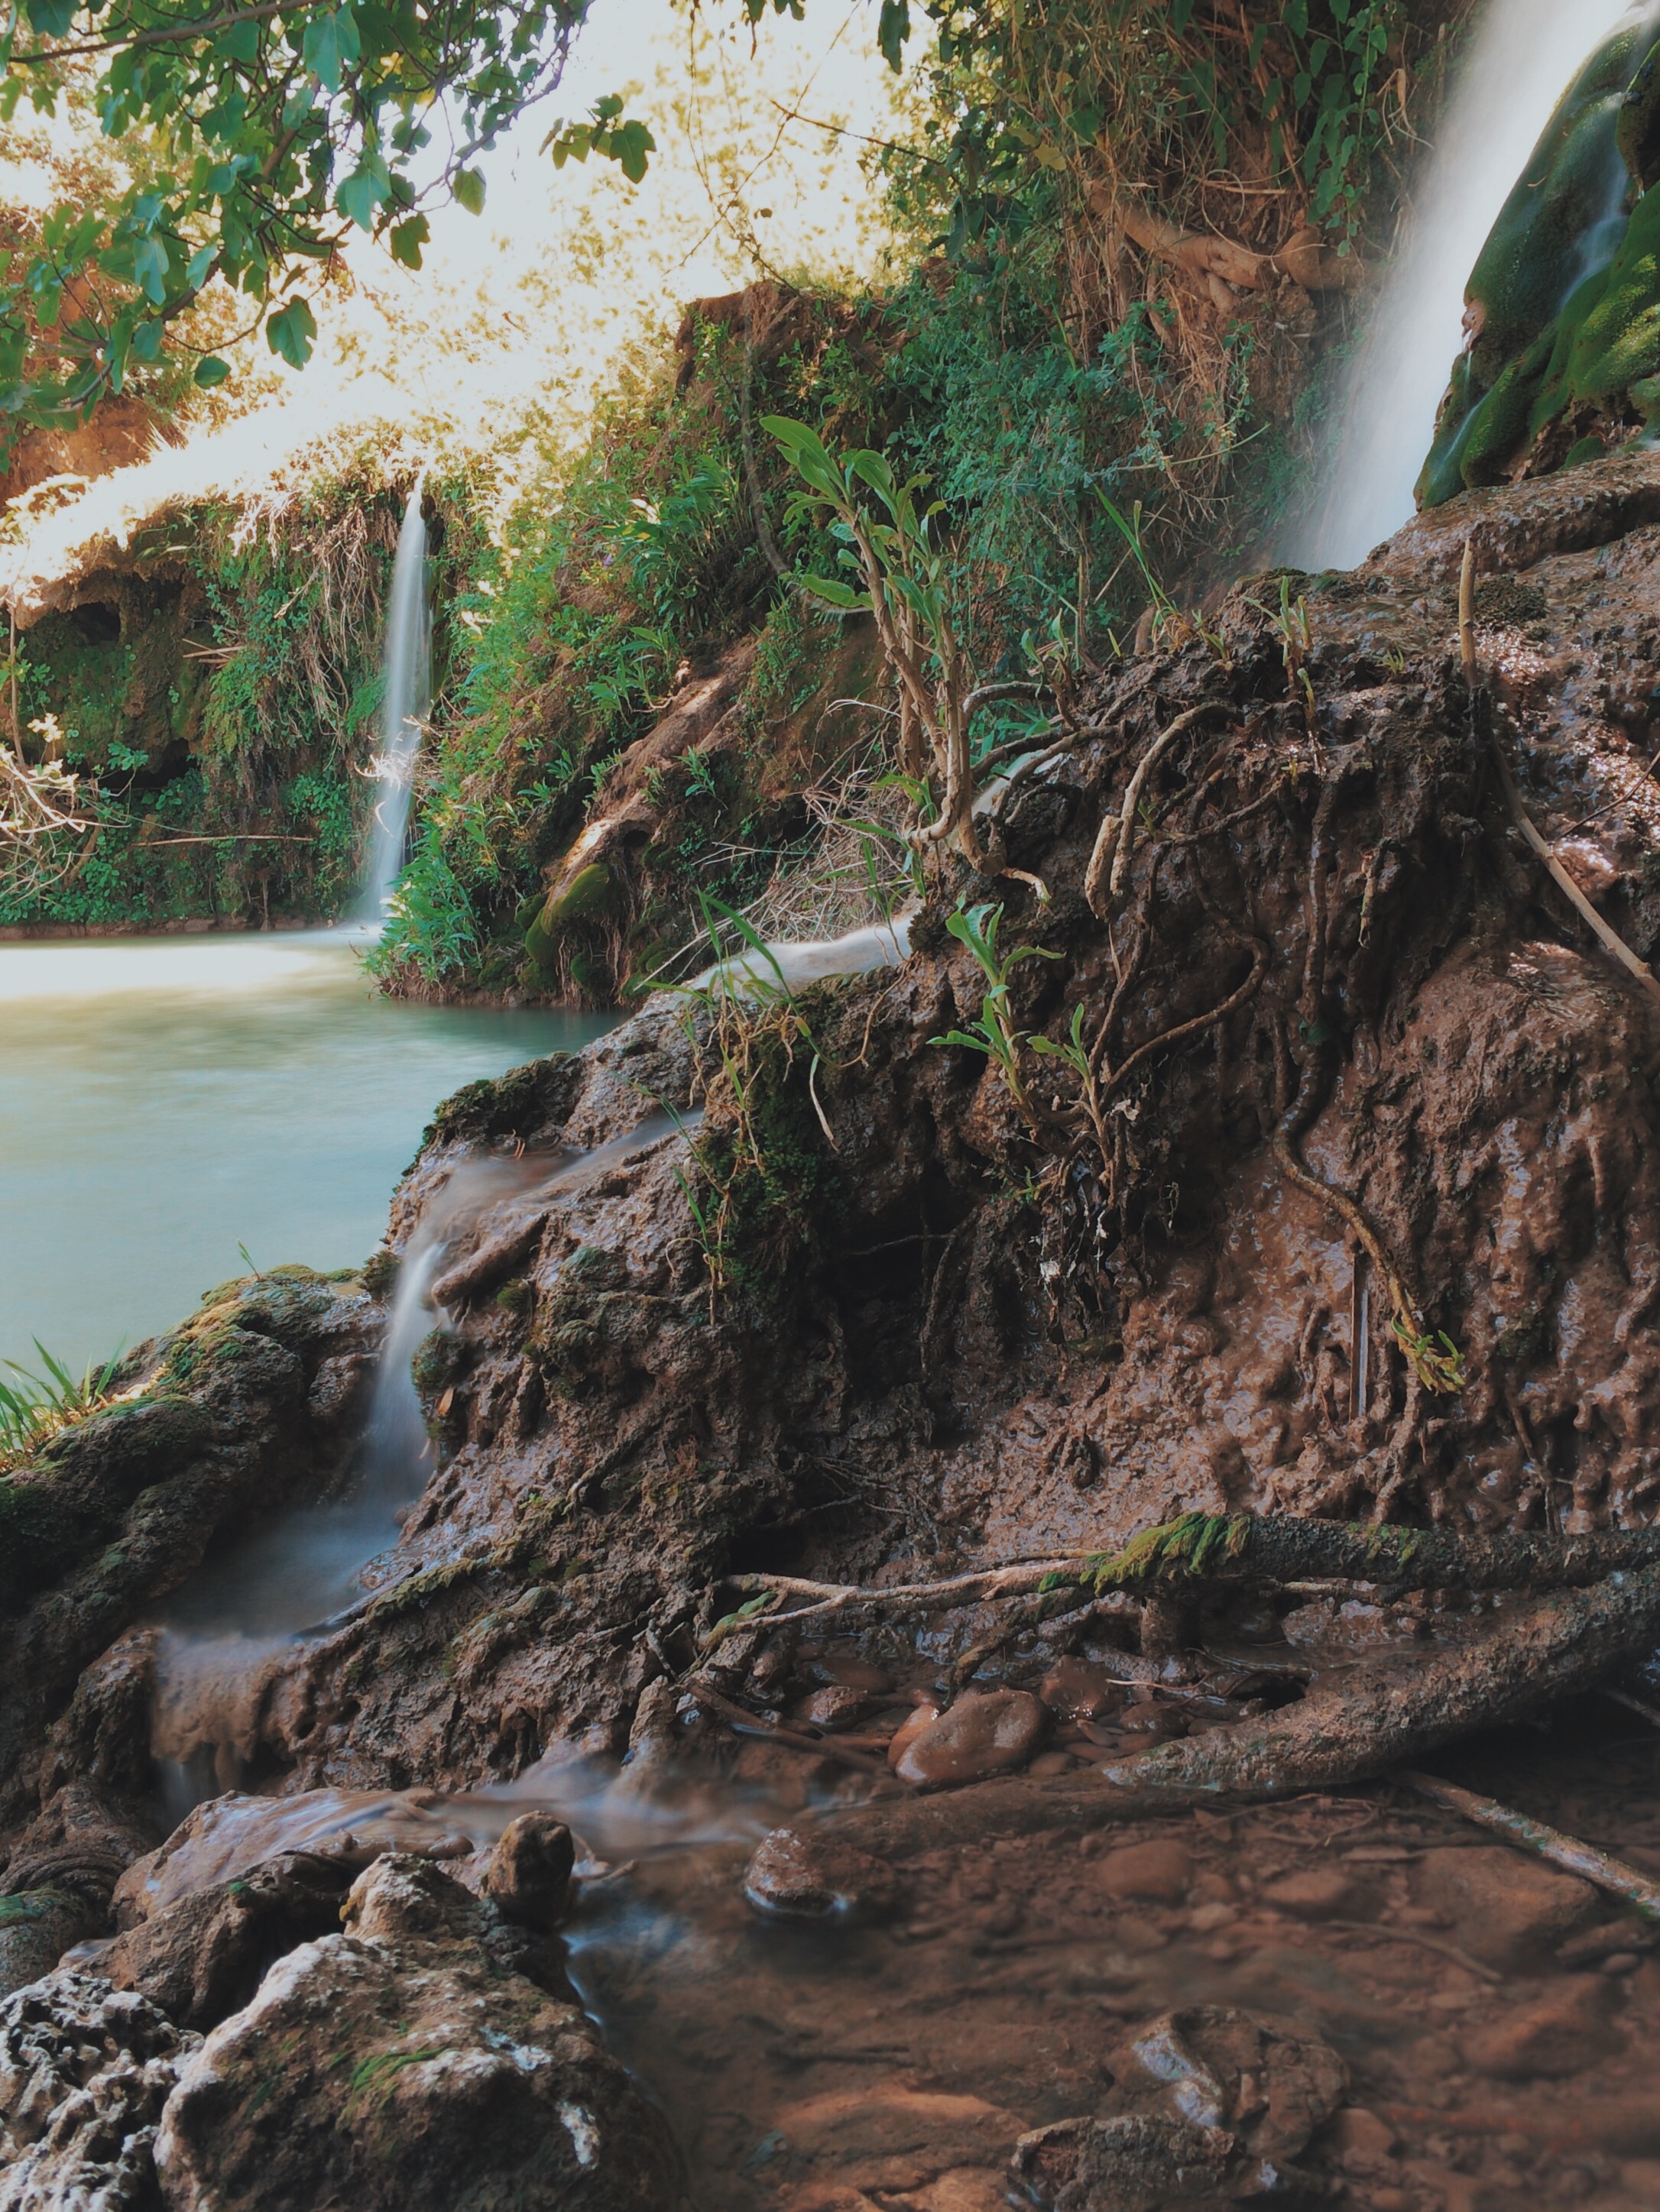
coast, tree, water, nature, forest, rock, waterfall, wilderness, river, cliff, stream, jungle, rapid, terrain, body of water, geology, rainforest, water feature